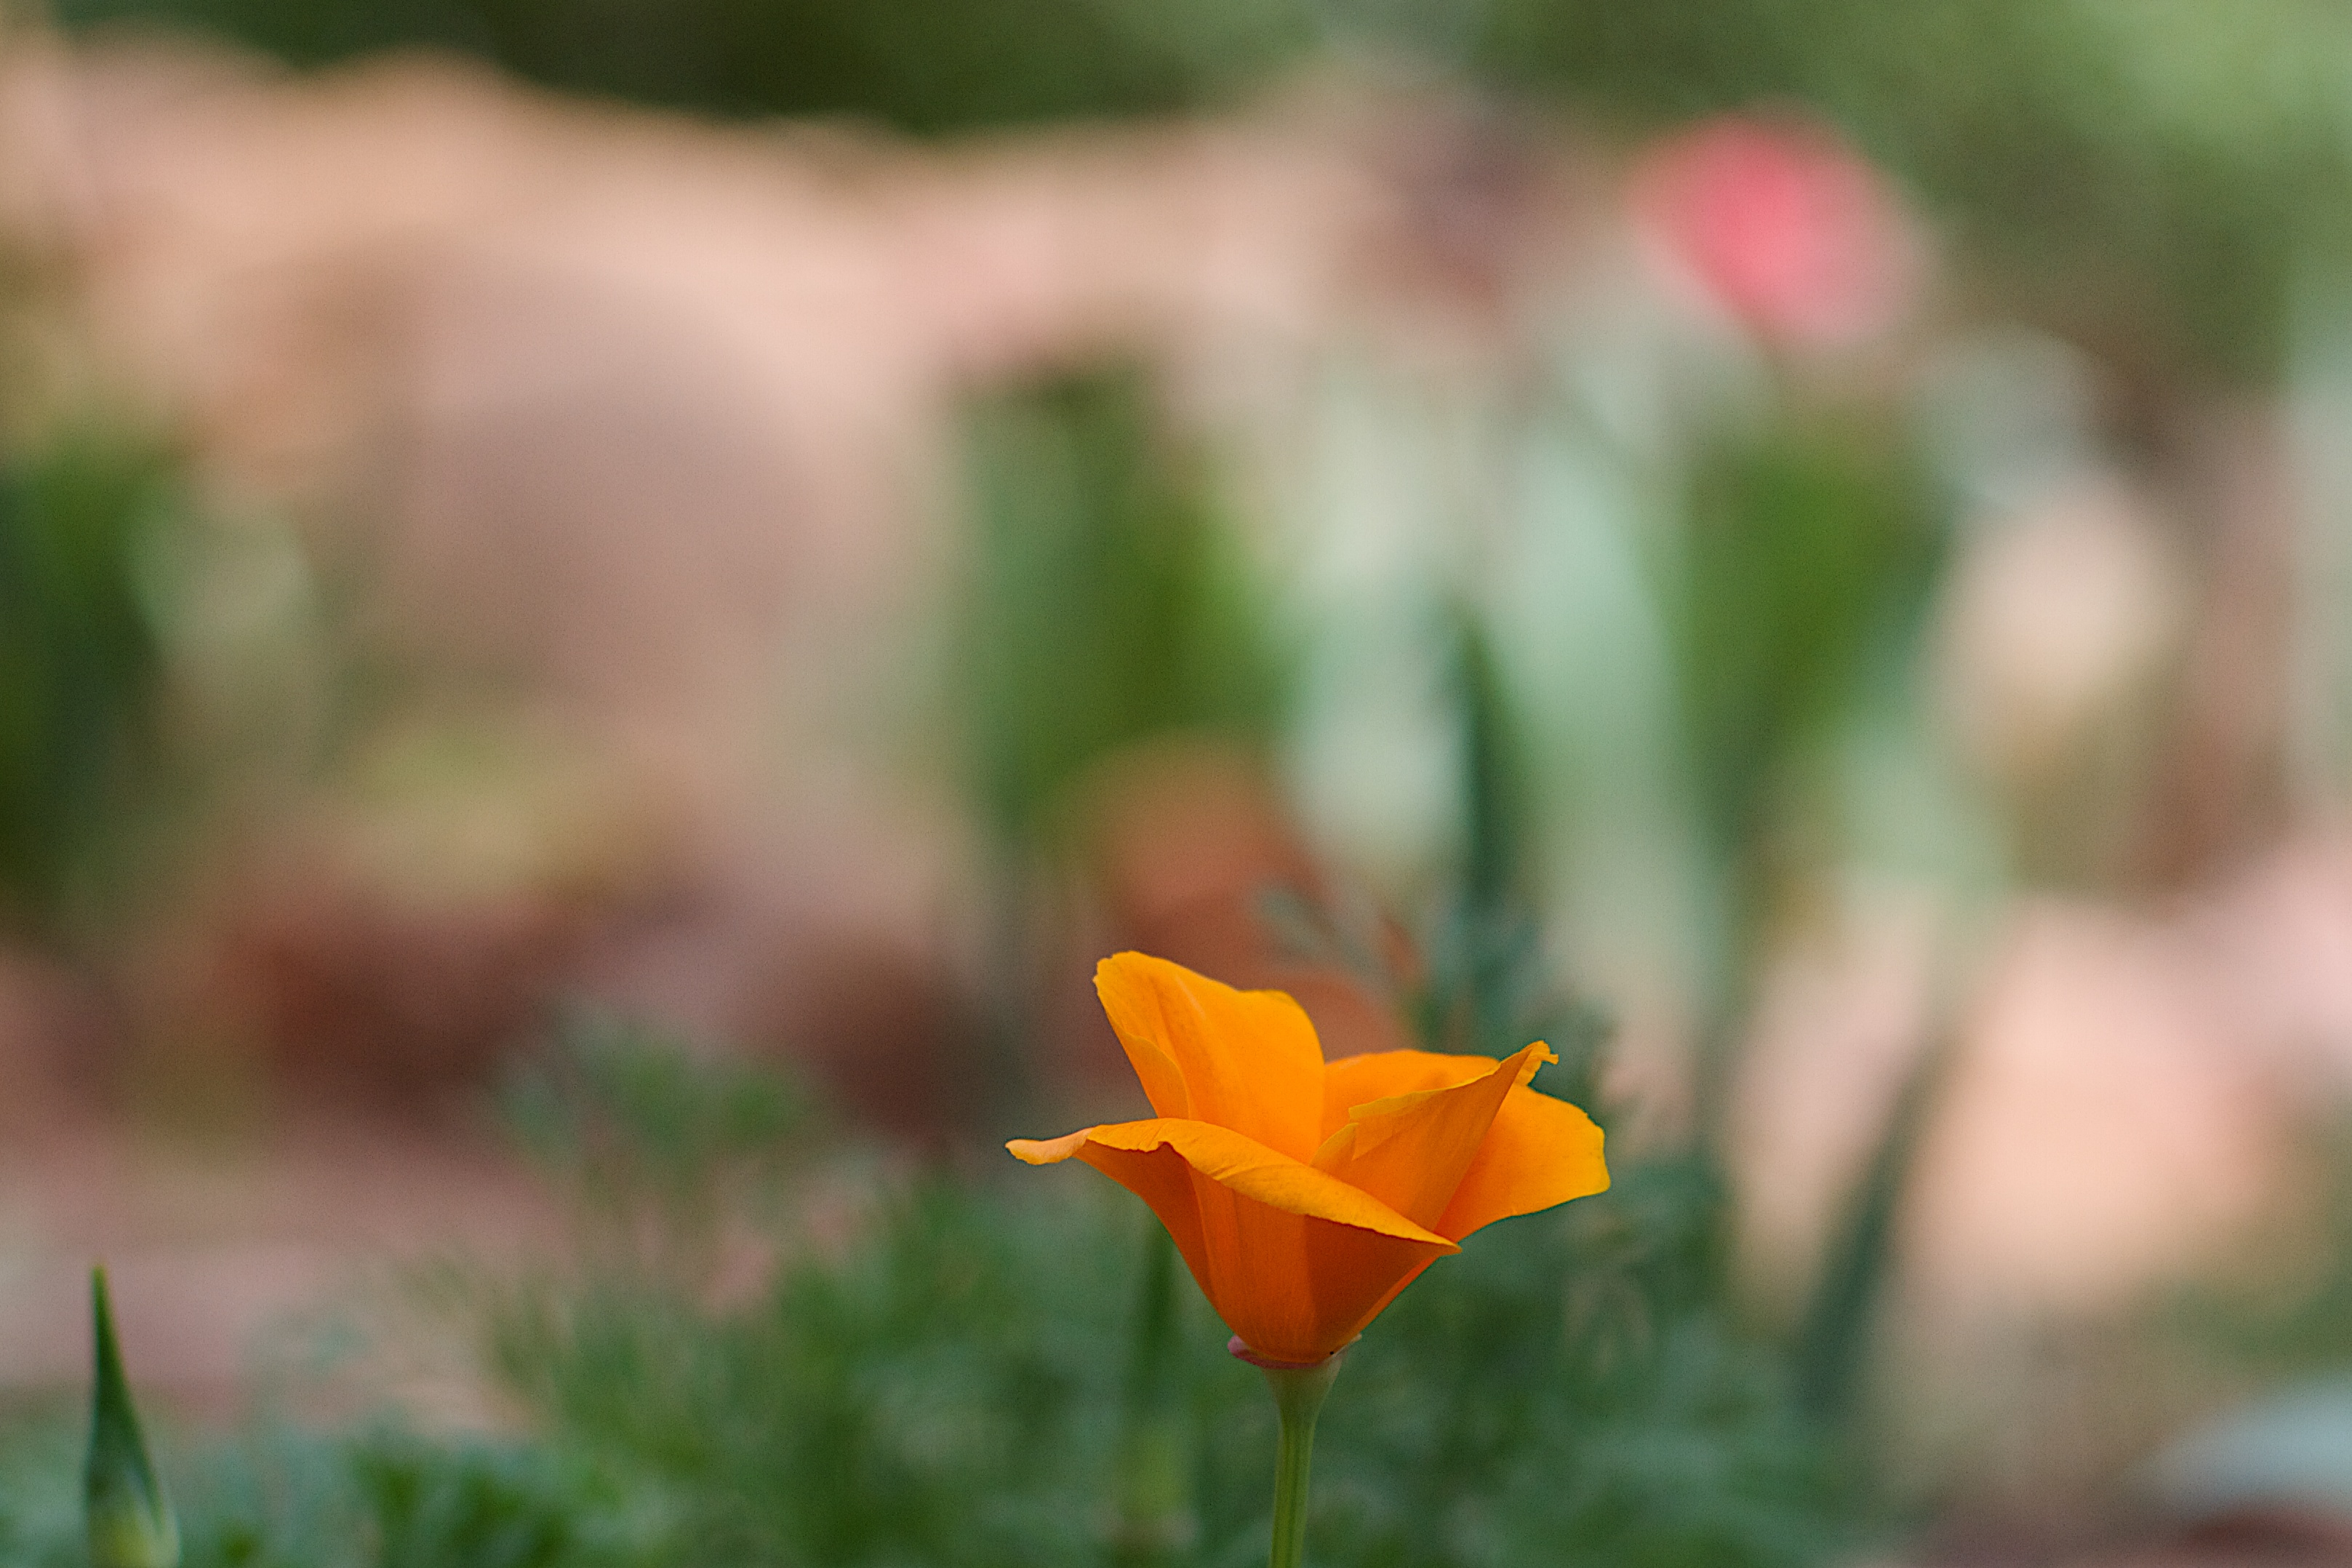
nature, grass, blossom, plant, field, meadow, sunlight, leaf, flower, petal, botany, yellow, flora, wildflower, poppy, macro photography, flowering plant, plant stem, land plant